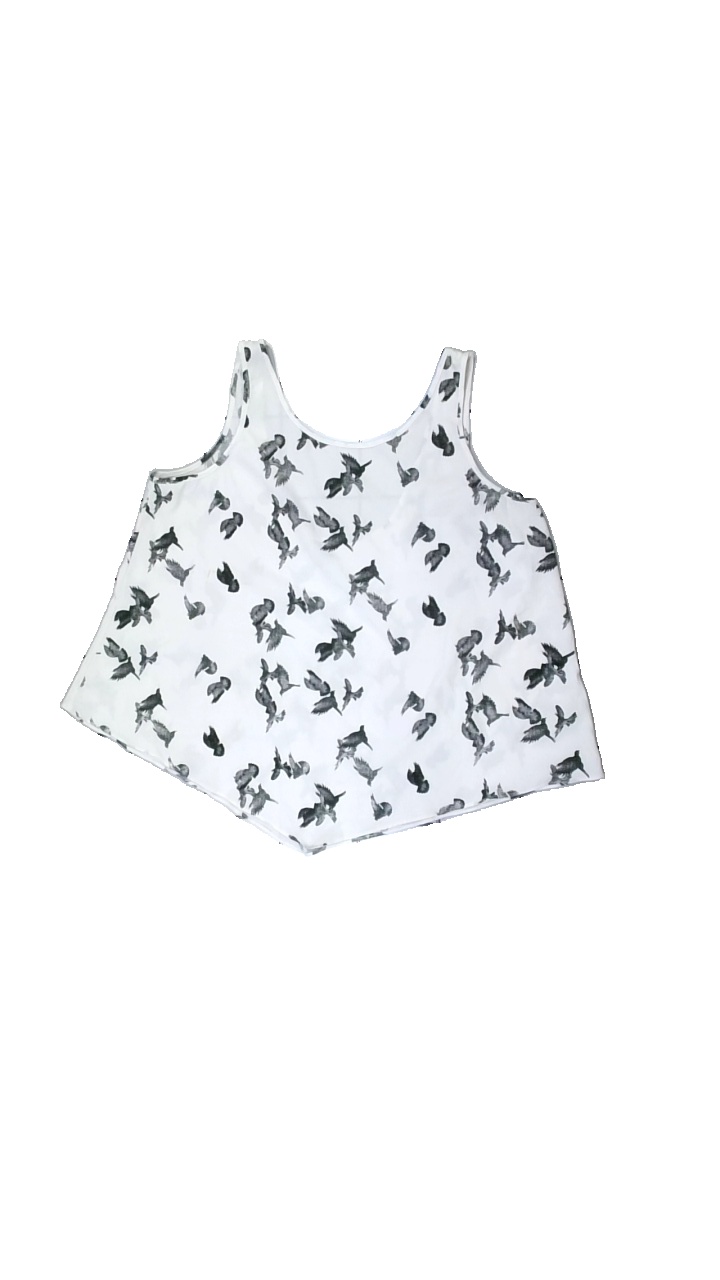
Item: Top (Ladies)
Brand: Missing
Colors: White, Black
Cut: Regular, C-collar
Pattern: Other
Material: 100% polyester
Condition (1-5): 2
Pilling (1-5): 5
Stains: Minor
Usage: Recycle
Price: <50